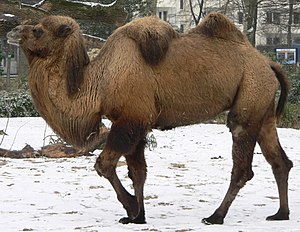
Kameler og lamaer
Kamel (Camelus bactrianus)
Kamel (Camelus bactrianus)
Kameler og lamaer er en familie af parrettåede hovdyr. Den baktriske kamel er uhyre sjælden i naturen, mens dromedaren helt er uddød i naturen. Begge arter er dog mere kendte i deres domesticerede form.